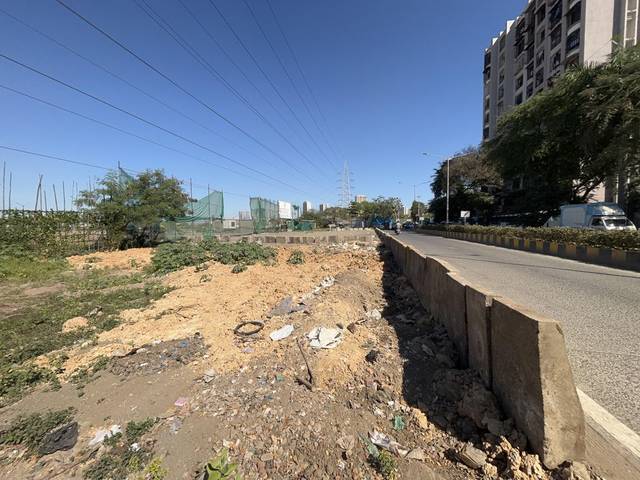
Region: India
Coordinates: 19.153, 72.828